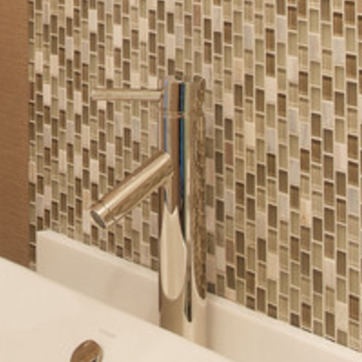
Material: metal